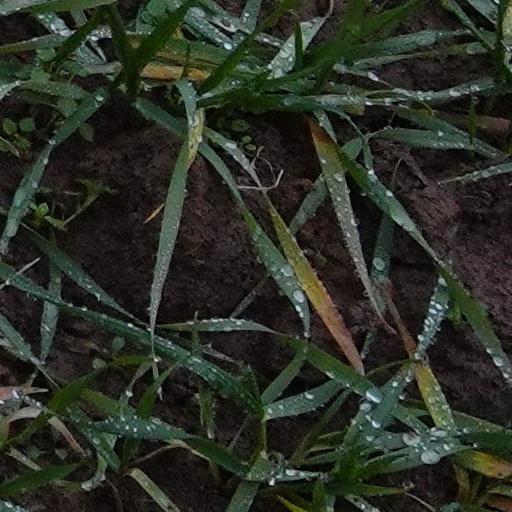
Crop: wheat